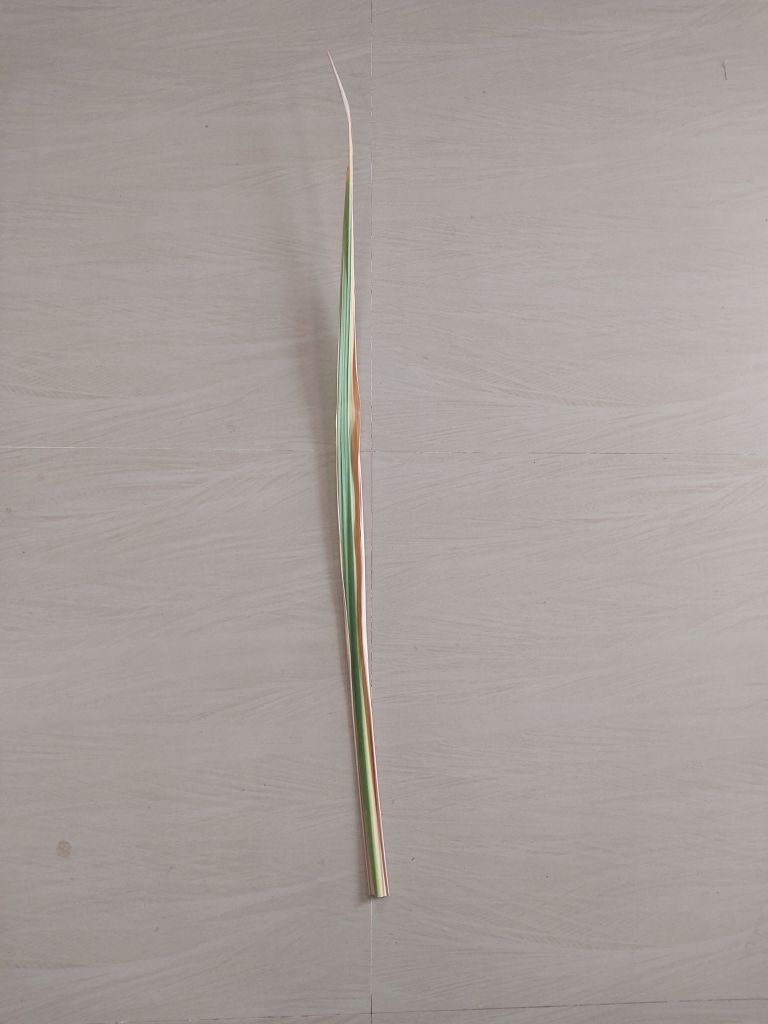
Label: Banded Chlorosis